John Graham (racing driver)

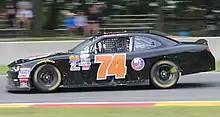
Graham's No. 74 in the Road America Xfinity Series race in 2017

In 1981, he began his career in the Can-Am series' U2 (under 2-litre) class. In 1982 he joined Gordon Lightfoot diving the Lightfoot Racing March 811 Cosworth. In 1983, he joined Aston Martin driving the "Nimrod" at the 24 hours of Daytona. Over his career he has driven IMSA, WSC, Indy Lights, F2, ALMS, Grand-Am, ARCA, NASCAR Nationwide Series as well as in the Paris-Dakar Rally Raid. He has 9 starts at the 24 Hours of Le Mans, with an LMP675 class win in 2000 with Canadian team Multimatic Motorsports. His podium finishes include the 24 Hours of Daytona, 12 Hours of Sebring, and Petit Le Mans.